Dormagen Chempark station

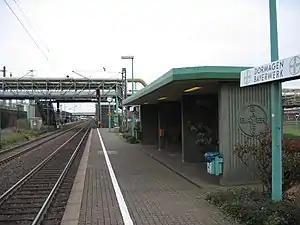

Dormagen Chempark station is a station in the town of Dormagen in the German state of North Rhine-Westphalia. "Chemiepark Dormagen" is the location of a large Bayer works. The station is on the Lower Left Rhine Railway and it is classified by Deutsche Bahn as a category 6 station. The station was opened briefly during World War I as "Hackenbroich". It was reopened in 1948 and was renamed "Dormagen Bayerwerk" between 1954 and 1957. It was renamed "Dormagen Chempark" on 15 December 2013.